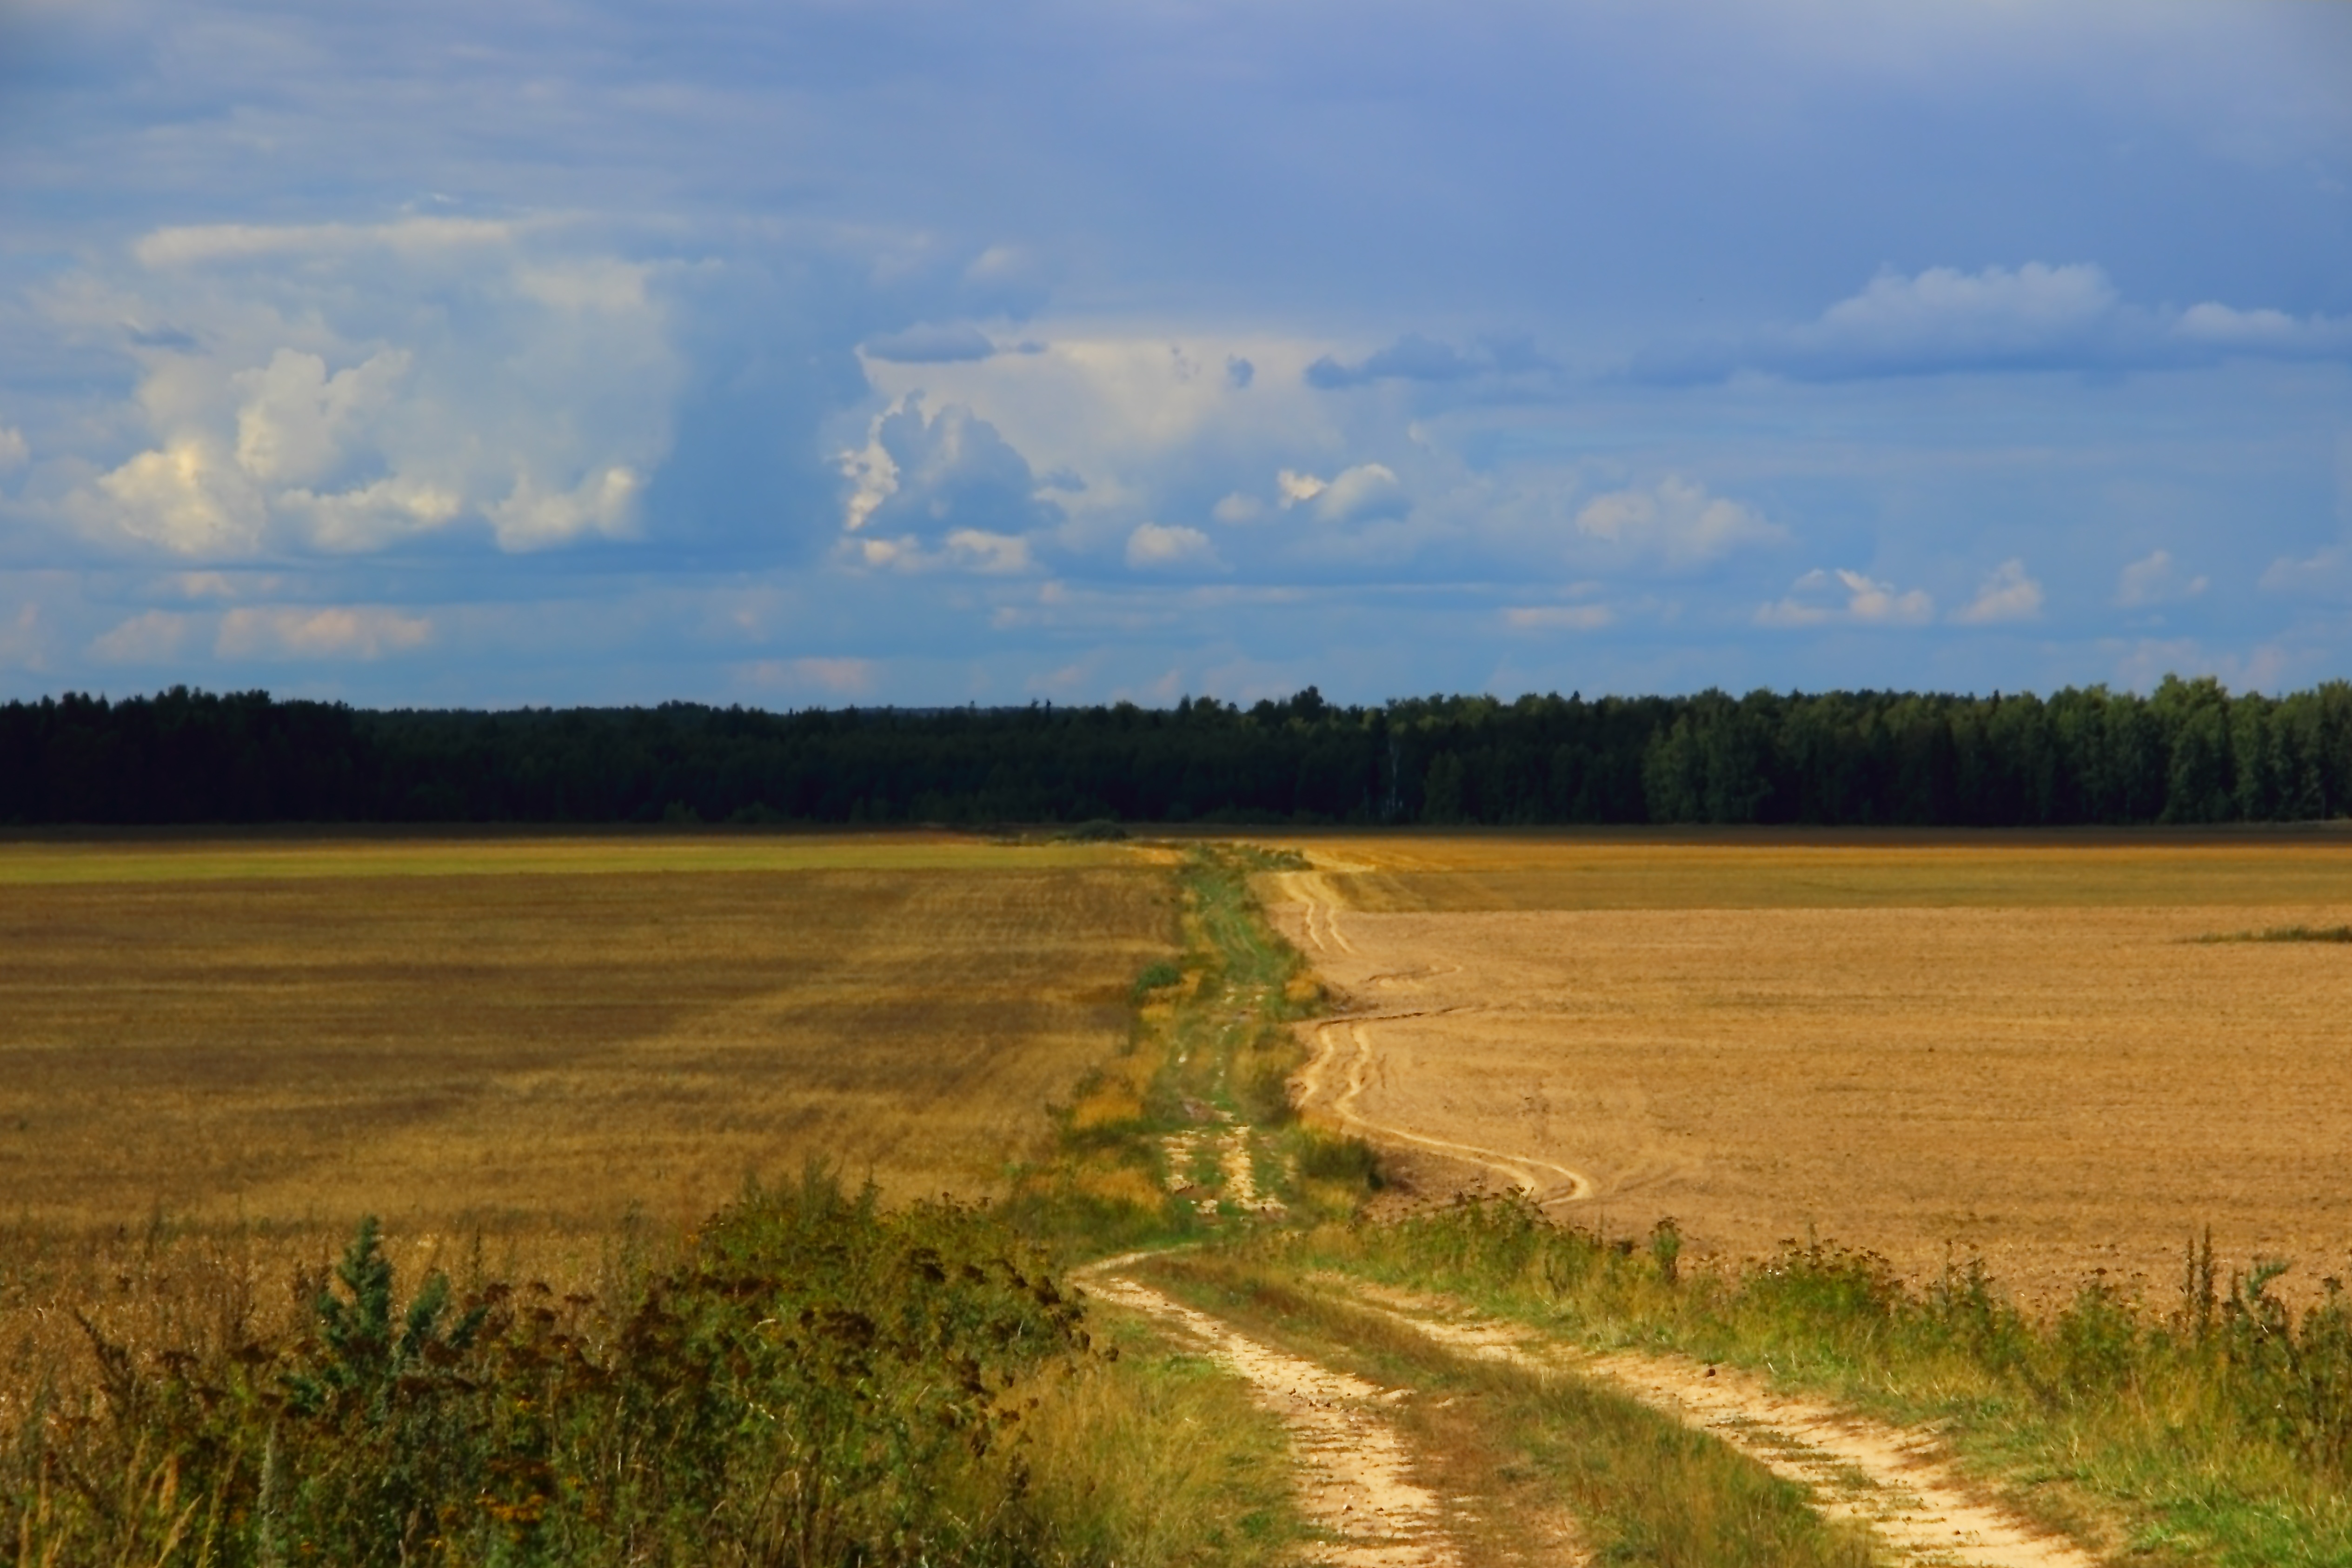
landscape, tree, grass, horizon, marsh, cloud, sky, road, field, farm, meadow, prairie, hill, view, photo, summer, dirt road, village, crop, pasture, soil, agriculture, savanna, plain, clouds, grassland, wetland, plateau, russia, habitat, ecosystem, steppe, rural area, paddy field, natural environment, grass family, ecoregion